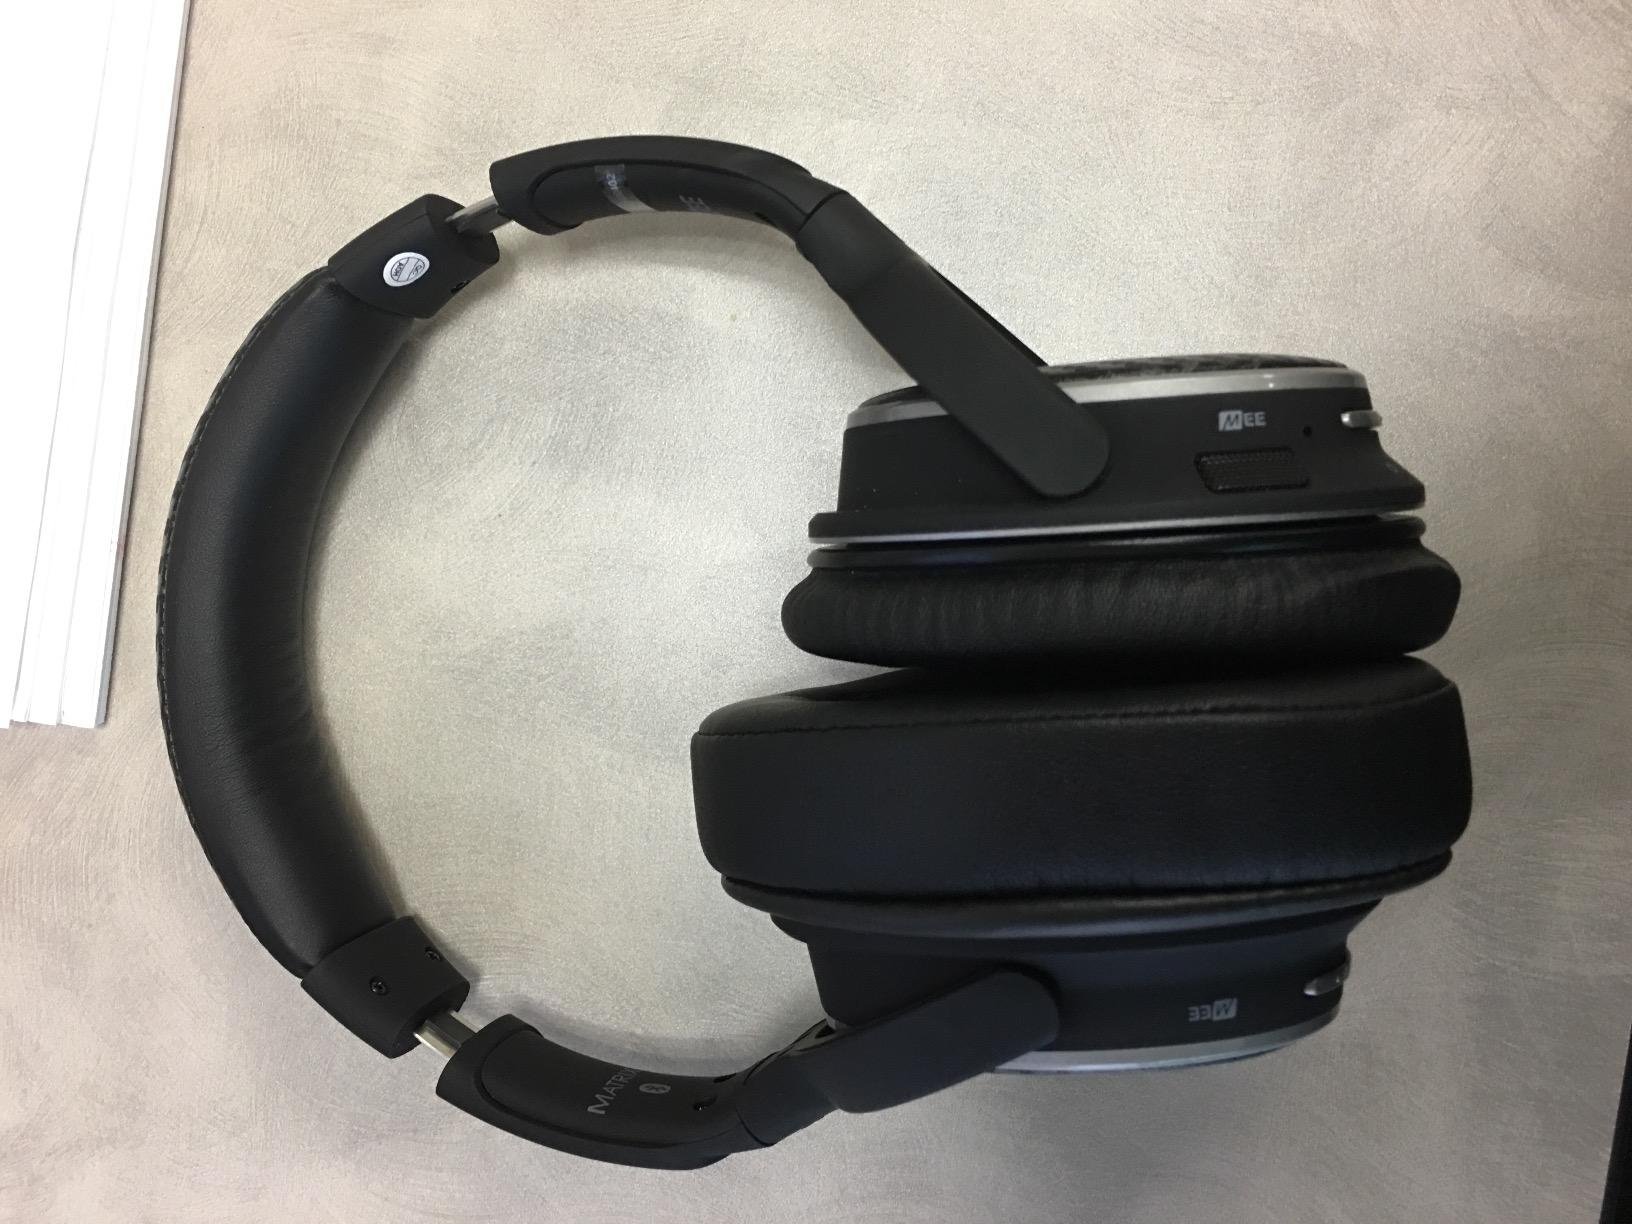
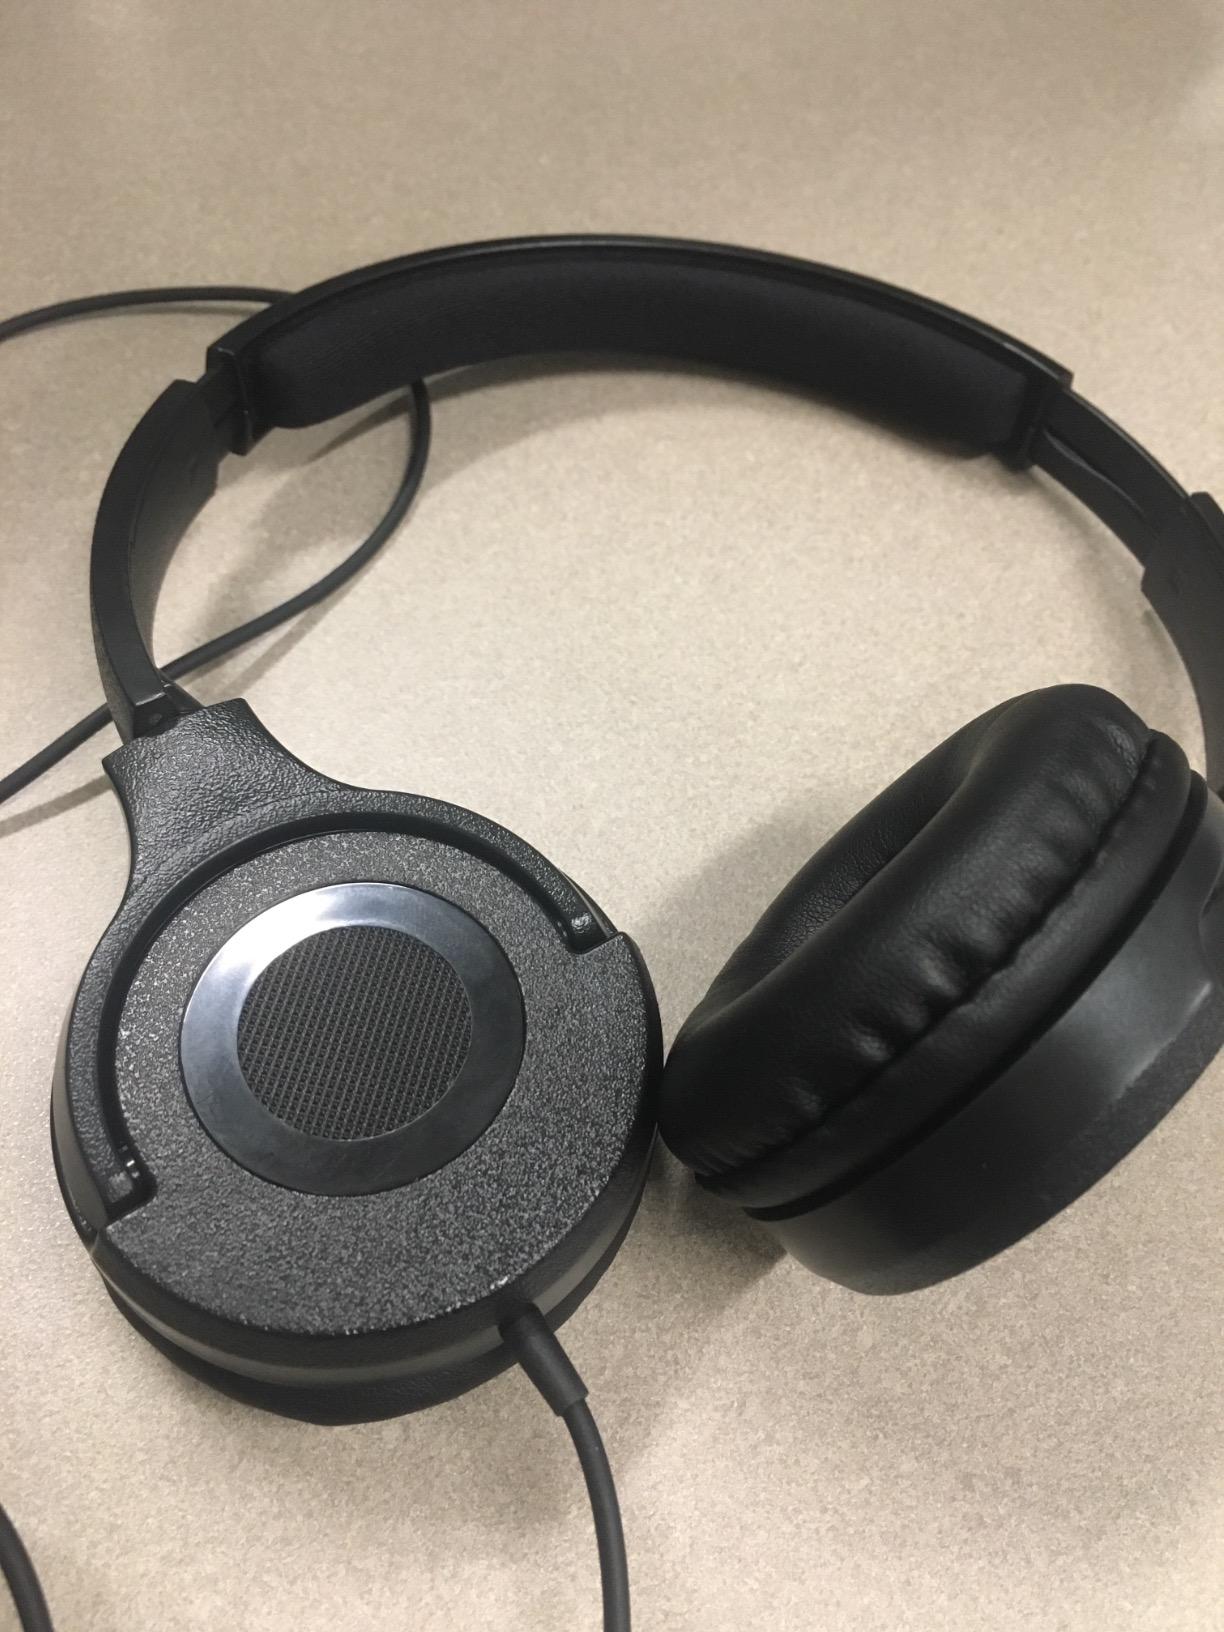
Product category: headphones
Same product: no